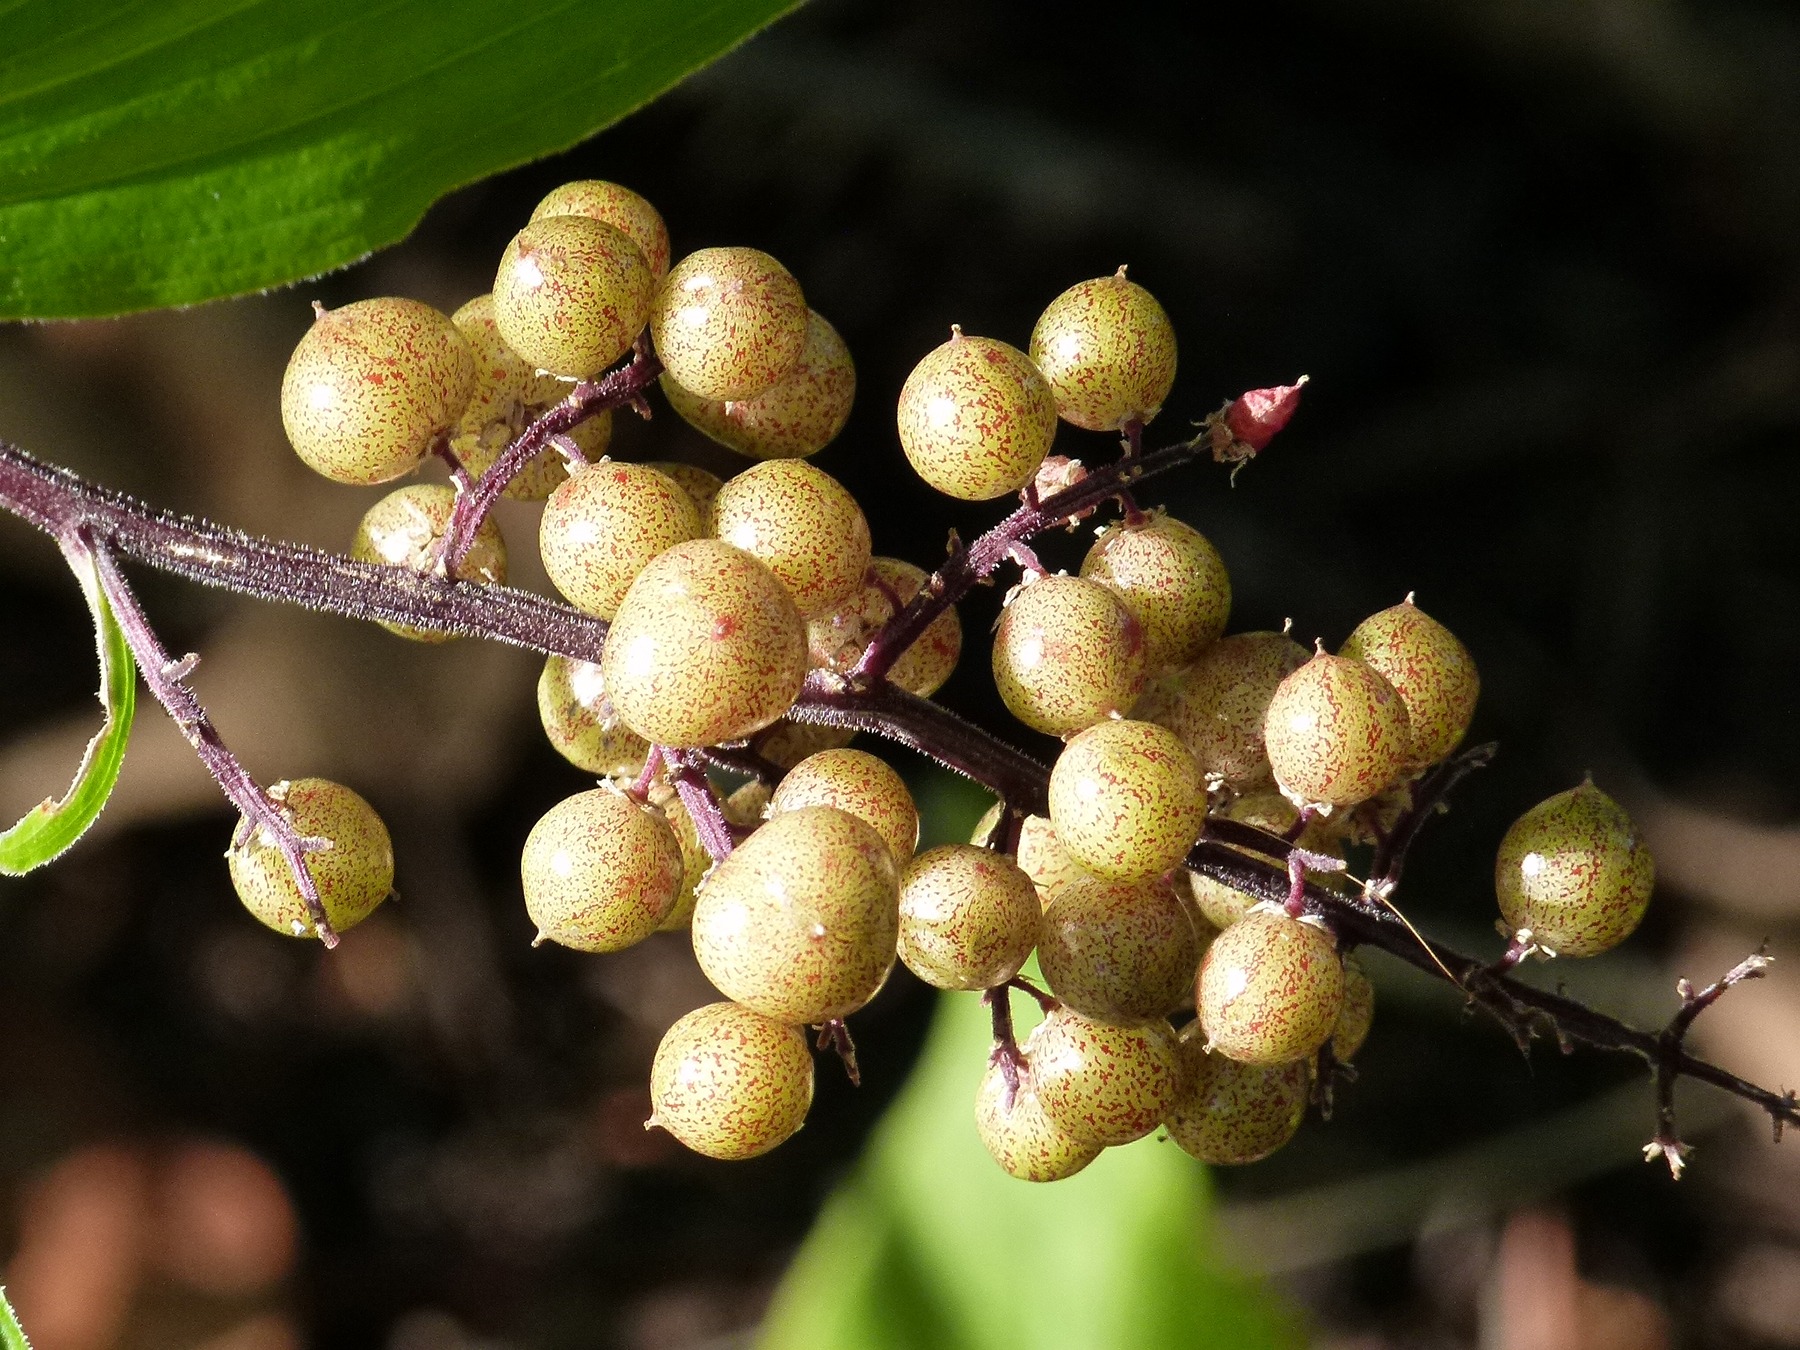
tree, nature, forest, outdoor, branch, blossom, plant, field, fruit, sweet, stem, round, flower, orchard, summer, ripe, wild, foliage, food, harvest, ingredient, produce, crop, grow, natural, evergreen, autumn, fresh, healthy, eat, flora, delicious, health, season, ecology, agricultural, berries, shrub, seasonal, tasty, growing, raw, pick, organic, macro photography, nutritious, cultivate, flowering plant, longan, woody plant, land plant, langsat